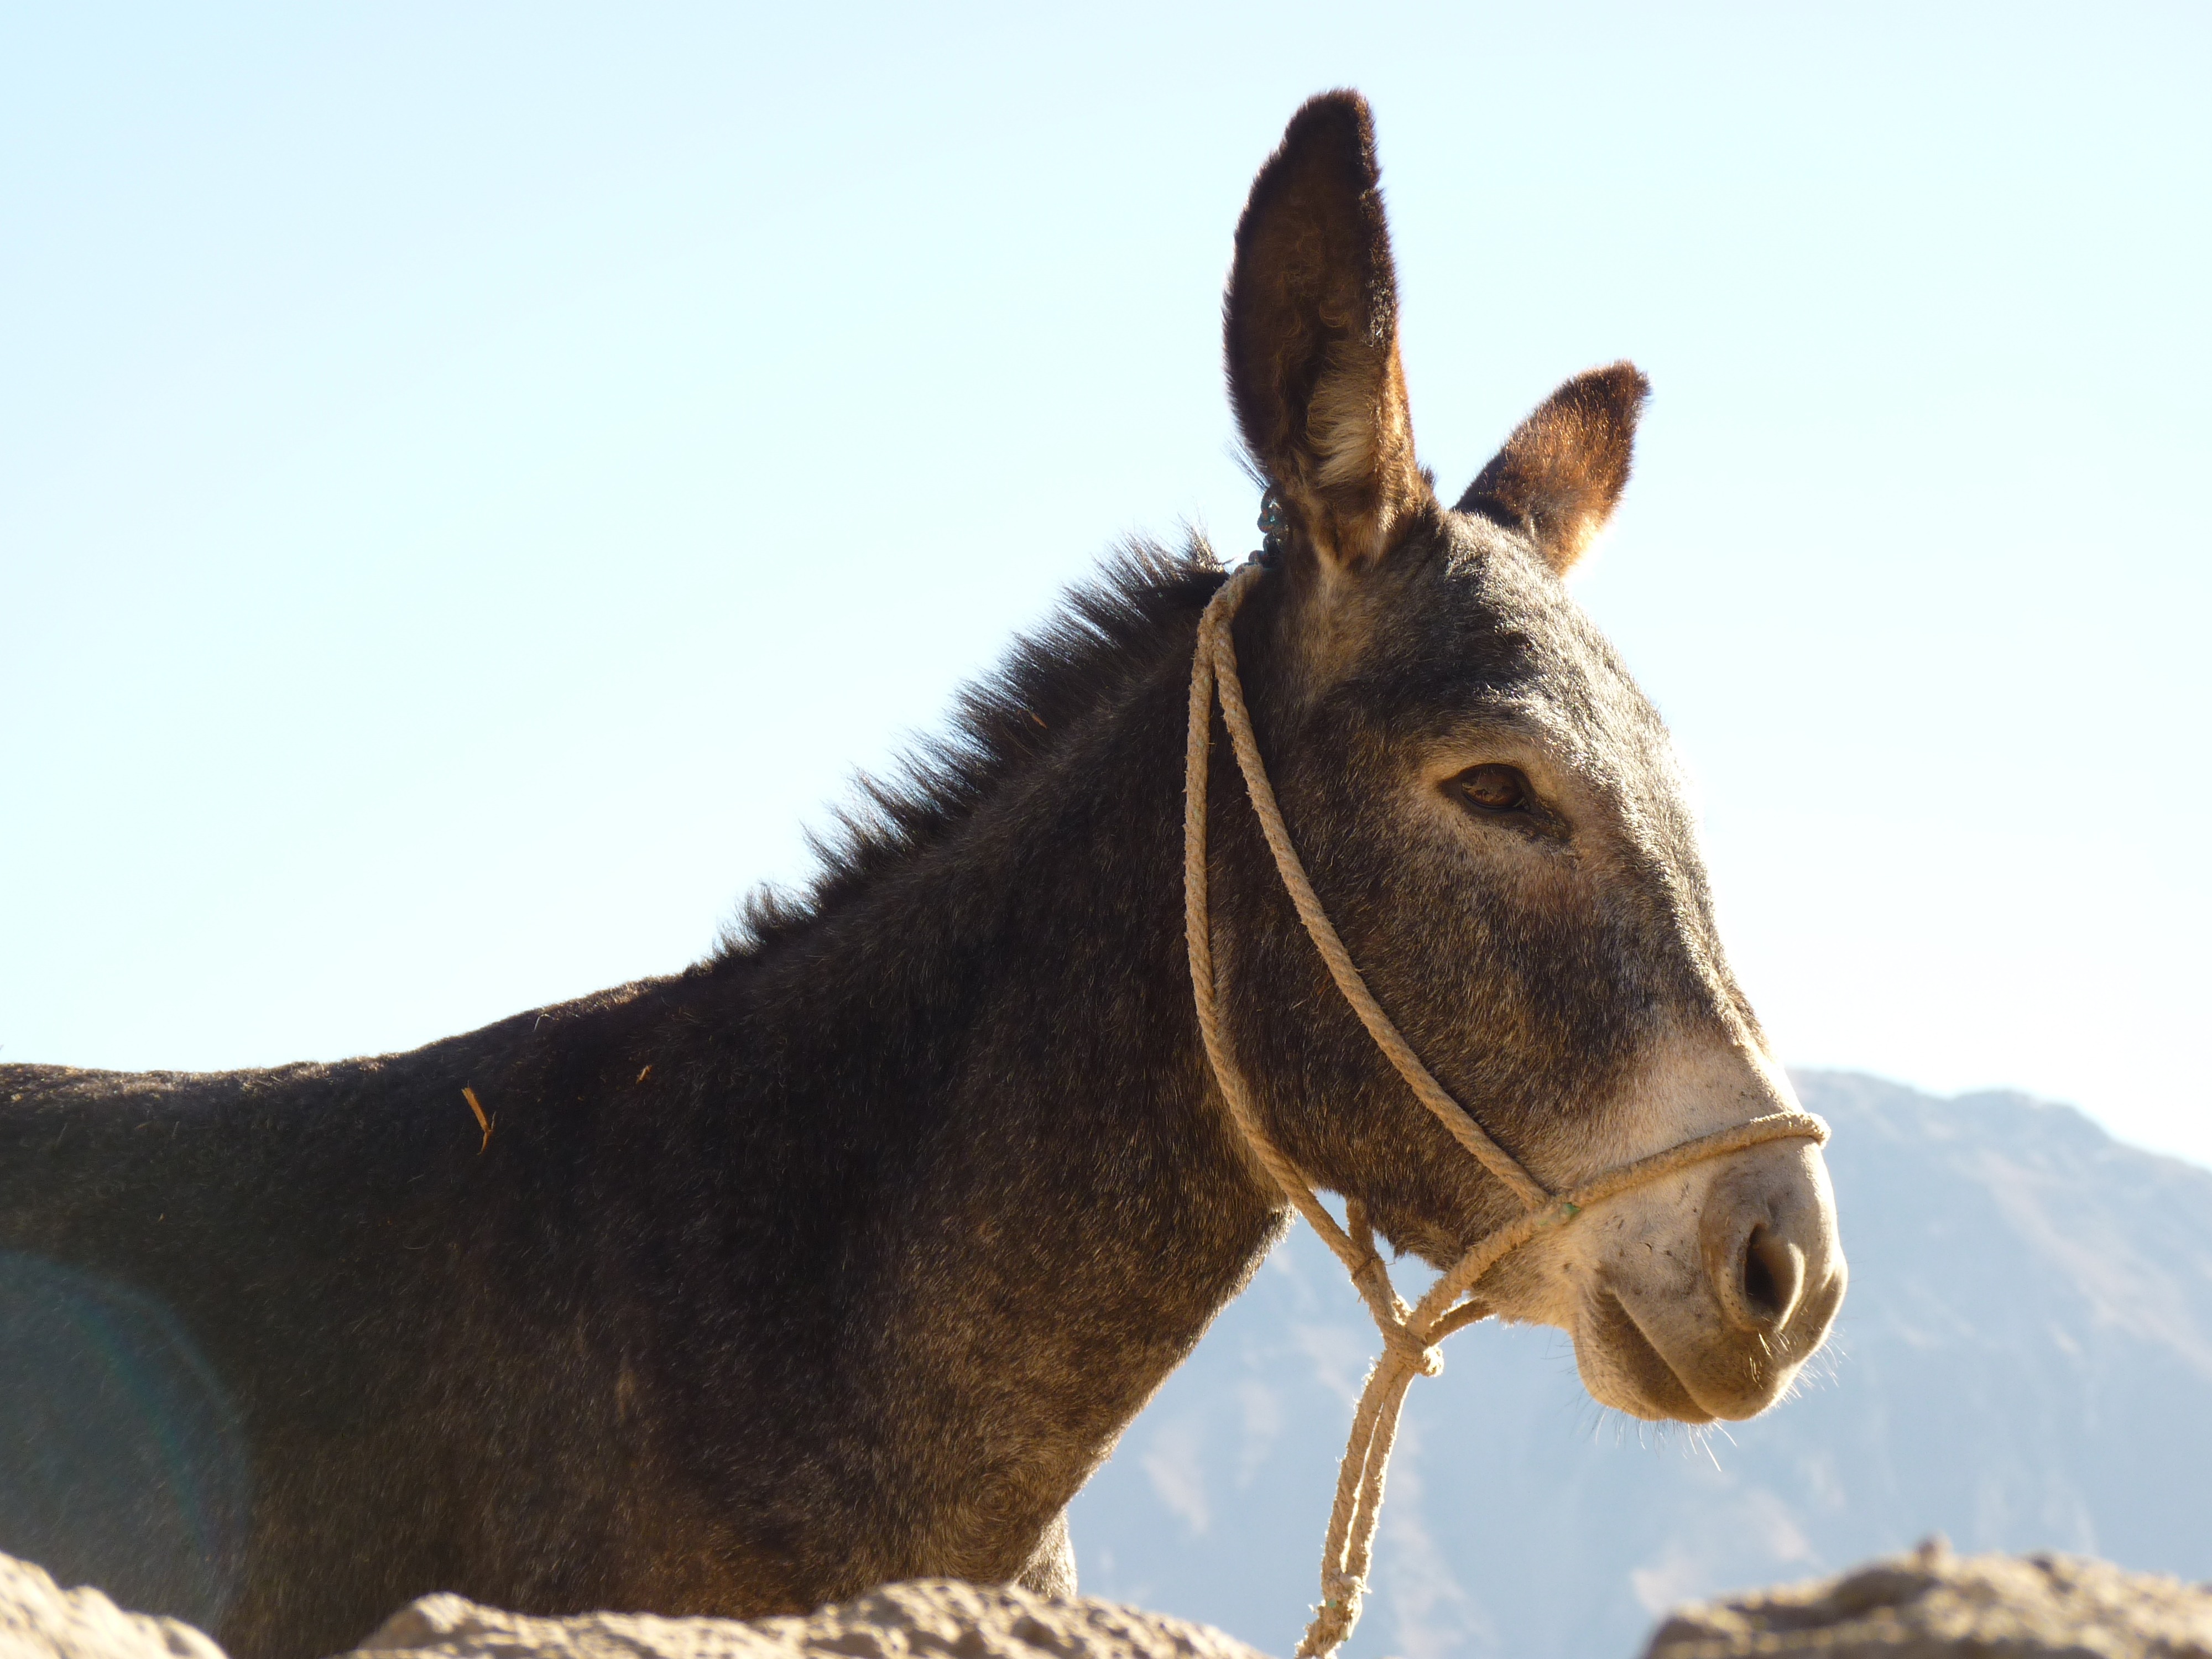
animal, horse, mammal, stallion, mane, fauna, donkey, bridle, head, vertebrate, mare, halter, mule, beast of burden, pack animal, horse like mammal, mustang horse